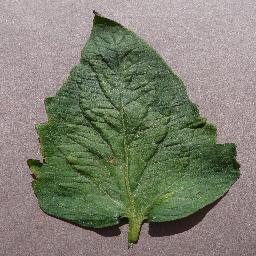
Label: Tomato___Target_Spot